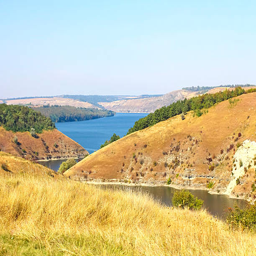
the hills above the river , on a sunny day